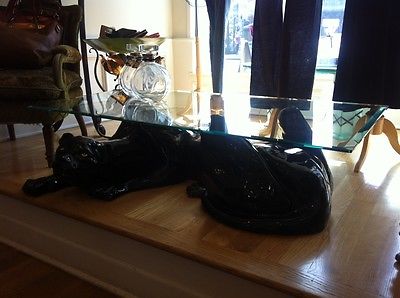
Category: table